Latvian-British Chamber of Commerce

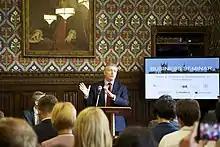
Mark Prisk MP at the LBCC seminar, House of Commons, London (7 July 2015)

The Latvian-British Chamber of Commerce was an independent institution, NGO, and social enterprise based in Bristol, England. It was first established in 2010. The mission of the Latvian-British Chamber of Commerce was to "encourage, promote and foster business interests and commercial relations between Latvia and the UK within the core fields of technology, innovation and start-ups." The Latvian-British Chamber of Commerce was dissolved on 19 January 2021, according the information from the Companies House.